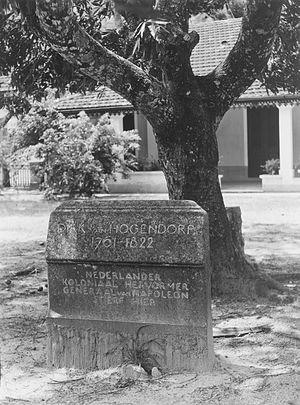
Diderik van Hogendorp, plus connu sous le nom de Dirk van Hogendorp, né le 13 octobre 1761 à Heenvliet aux Pays-Bas, et mort le 29 octobre 1822 à Rio de Janeiro, est un militaire, diplomate néerlandais, ministre de la Guerre du royaume de Hollande et général néerlandais au service du Premier Empire.